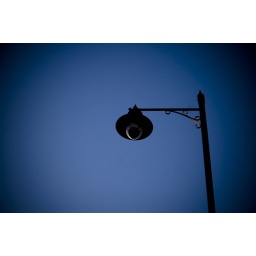
lamp in sky